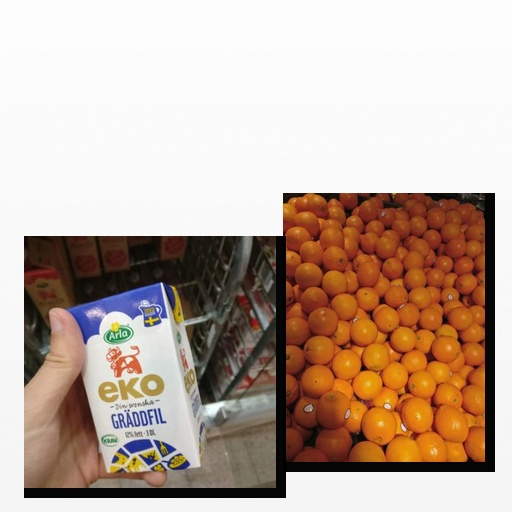
Food items: orange, sour_cream